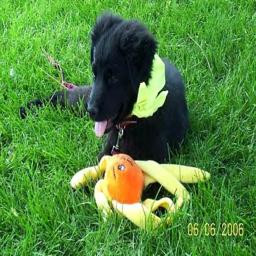
Animal: dogs